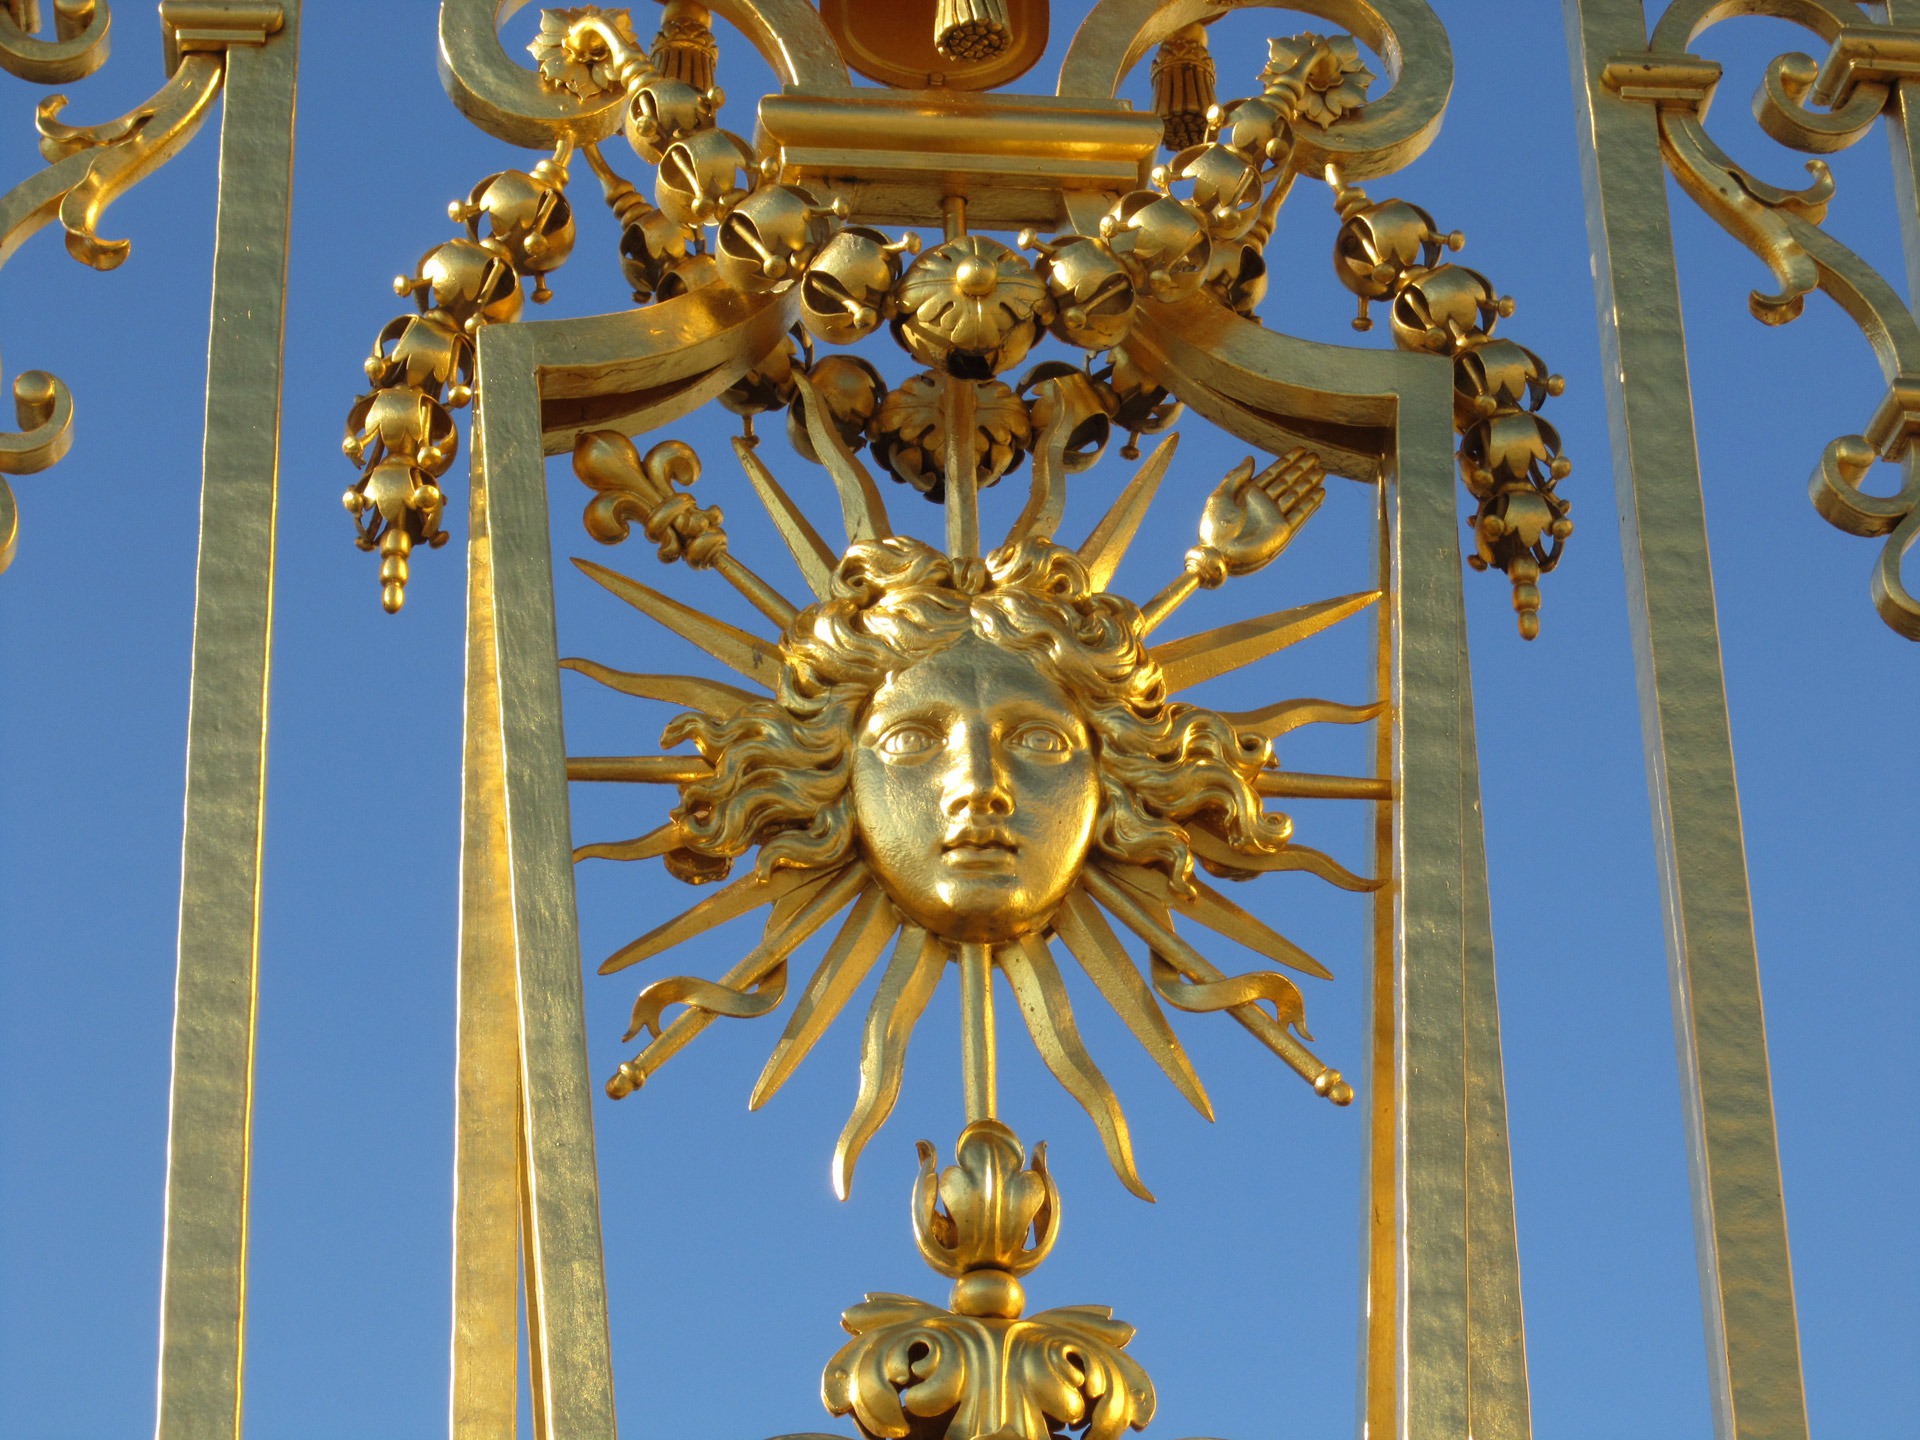
sun, golden, gate, lighting, symmetry, versailles, louis xiv, sun king